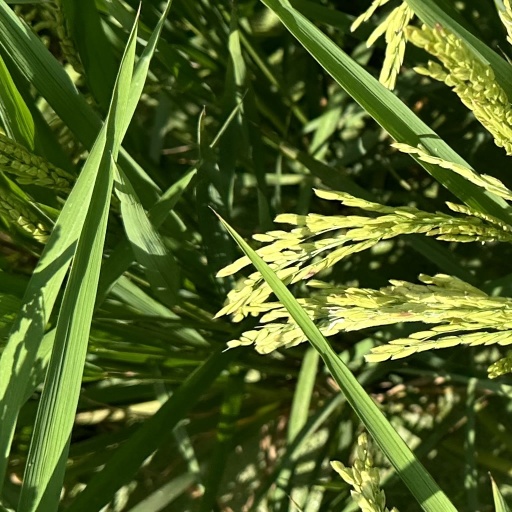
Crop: rice